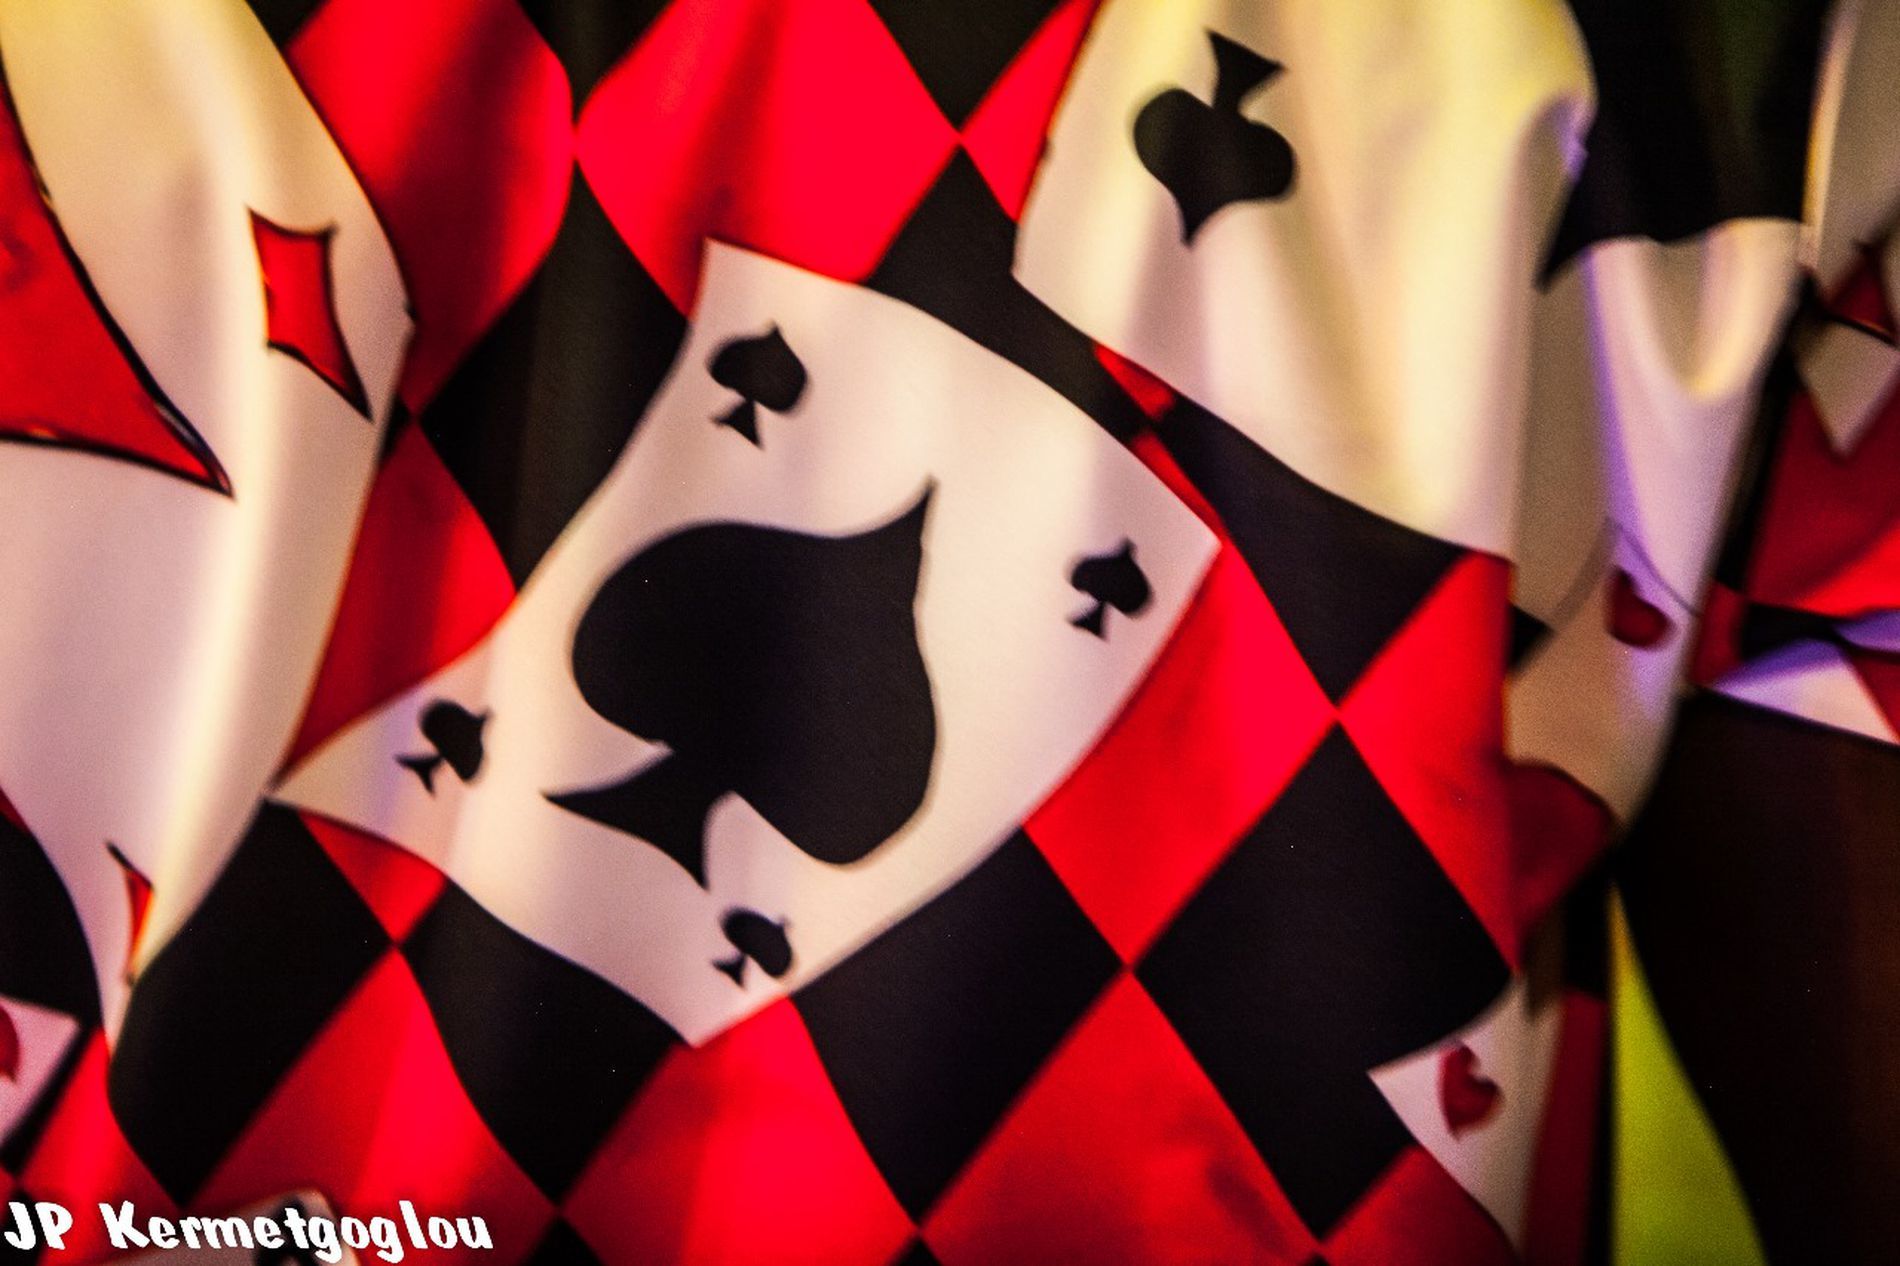
playing card
A colorful fabric featuring playing card symbols and a red-black harlequin pattern, highlighted by warm ambient lighting. There is a watermark in the bottom left corner of the image.
Captured from a close-up front angle, the image showcases a playful, costume-like fabric filled with oversized card symbols. The atmosphere is lively and theatrical, possibly from a festive event or performance. The color palette features bold reds, deep blacks, and soft whites, with warm yellow and magenta lighting casting rich reflections across the surface. There is a watermark in the bottom left corner of the image.
Labels: Fashion, Formal Wear, Clothing, Dress, Gown, Silk, Adult, Female, Person, Woman, Velvet, Robe, Logo, Pattern, Symbol, Art, Modern Art, Cape, Accessories, Tie, blur background, A card, Spades, Diamonds, Heart, Watermark, Cards